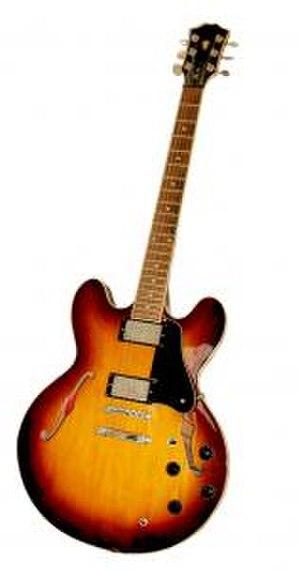
http://www.sxc.hu/ Guitare électrique, corps creux et deux micro humbucker, cette guitare est surtout représentative des milieus blues de la guitare electrique, mais il existe de nombreux modéles beaucoup plus connus et plus représentatifs de la guitare electrique tel que la mythique Fender stratocaster, ainsi que l'Epiphone Les Paul, ou encore la Sg célèbre grâce au groupe AC/DC... statut You may use any of the photos in our system free of charge for any commercial or personal design work if you obey the specified restrictions concerning each photo you download. Pour celle-ci
1752 : Paratonnerre, Benjamin Franklin
Une guitare semi-acoustique est un type de guitare électrique dotée d'un corps partiellement ou totalement creux. Malgré leur nom, il s'agit généralement d'instruments conçus pour une utilisation purement « électrique » par l'intermédiaire de microphones magnétiques.
La guitare électrique est un type de guitare qui produit des sons grâce à des capteurs électromagnétiques. Les musiciens français appellent souvent micros les transducteurs de guitare électrique, qui transformant les vibrations des cordes en un signal électrique qui peut être modifié par divers accessoires comme des potentiomètres de volume ou de tonalité et des pédales d'effets avant d'être converti en un son par un ampli.